Assassination of José Calvo Sotelo

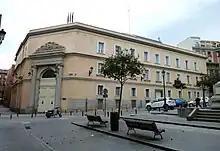
Former Pontejos barracks located in the Plaza de Pontejos, just behind the Puerta del Sol. The group of the Assault Guard of Pontejos, one of the four groups that existed in Madrid, was under the orders of commander Ricardo Burillo. It consisted of four companies. Lieutenant Castillo belonged to the 2nd, called Specialties. His captain was Antonio Moreno Navarro and the other lieutenant of the company was Alfonso Barbeta.

Around midnight, Assault Guards, both in uniform and civilian clothes, gathered at Pontejos Barracks, joined by socialist militiamen and Civil Guard Captain Fernando Condés, another friend and UMRA member. The mood was one of outrage. Calls for retaliation echoed through the barracks, with accusations that the government was failing to protect left-wing officers and activists. Lieutenant Barbeta, returning from the medical center, addressed Castillo’s company, reportedly declaring the murder must not go unpunished—though he later claimed his intent was to calm the troops. He also instructed Corporal Emilio Colón Parda to discreetly select guards for a secret mission.